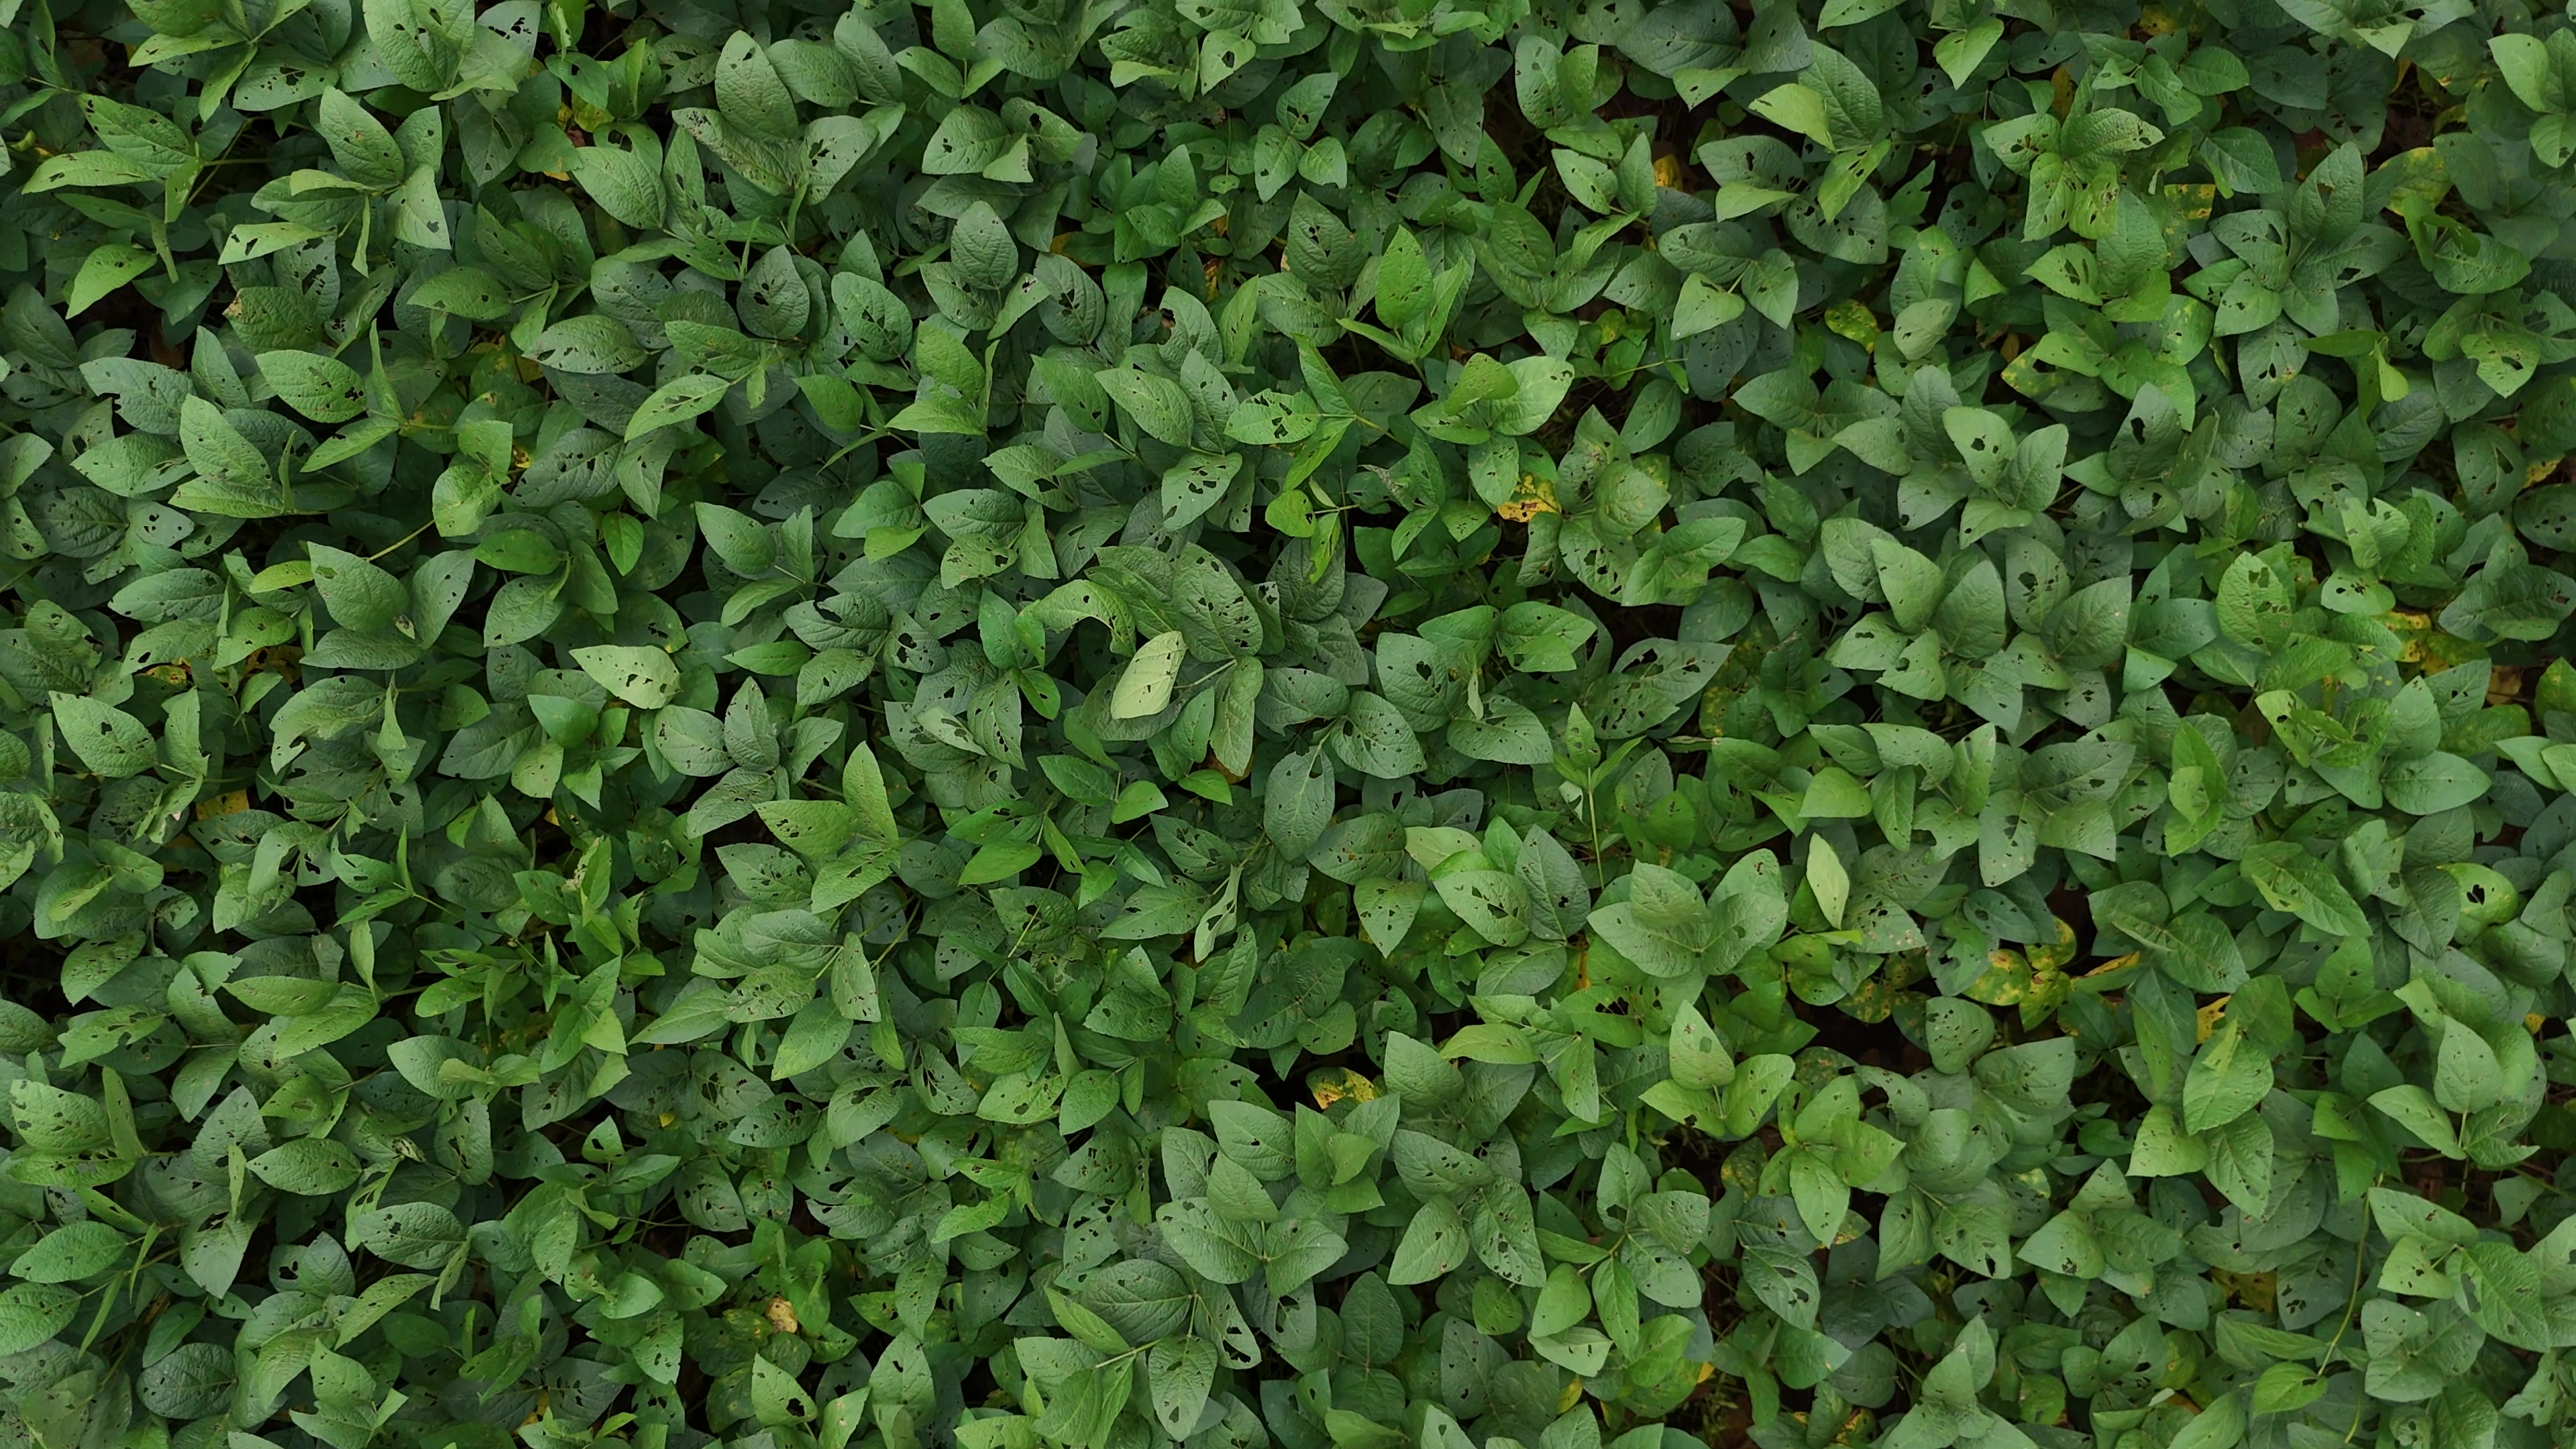
Label: Rust